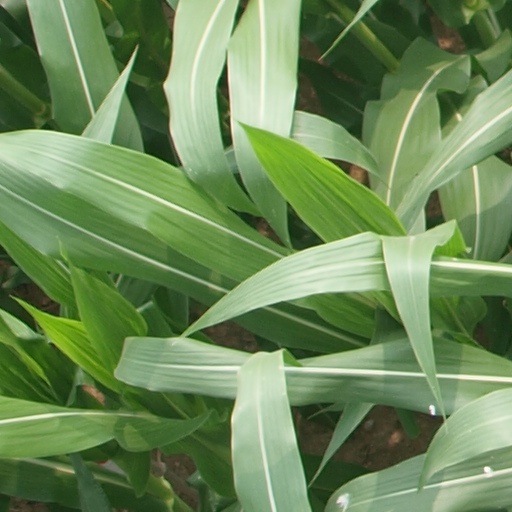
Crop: maize; corn